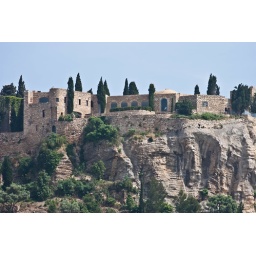
A castle overlooking the beach in Cassis